Nancy Mitford

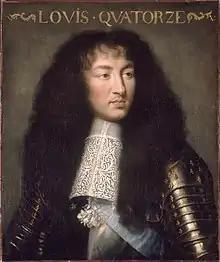
Louis XIV, "The Sun King", subject of Mitford's much-praised book

Within a month of Erskine's departure, Mitford announced her engagement to Peter Rodd, the second son of Sir Rennell Rodd, a diplomat and politician who was ennobled that year as Baron Rennell. According to Mitford's friend Harold Acton, Rodd was "a young man of boundless promise ... he had abundant qualifications for success in any profession he deigned to choose". Other biographers describe him as irresponsible, unfaithful, a bore and unable to hold down a regular job, and as the model for Waugh's unscrupulous, amoral character Basil Seal from "Black Mischief". They were married on 4 December 1933, after which they settled into a cottage at Strand-on-the-Green on the western edges of London. Mitford's initial delight in the marriage was soon tempered by financial worries, Rodd's fecklessness and her dislike of his family.